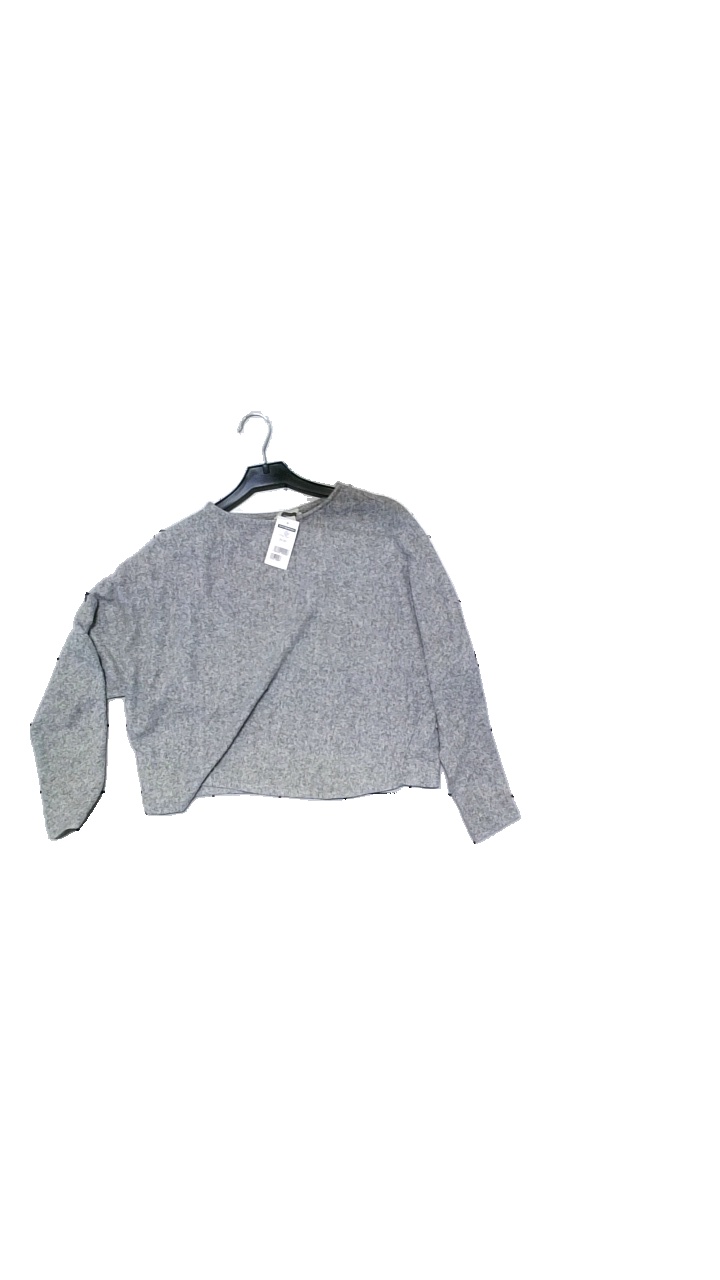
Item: Sweater (Ladies)
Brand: H&m
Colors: Grey
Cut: Regular
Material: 54% viscose, 44% polyester, 2% elastane
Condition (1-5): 5
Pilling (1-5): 3
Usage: Reuse
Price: <50